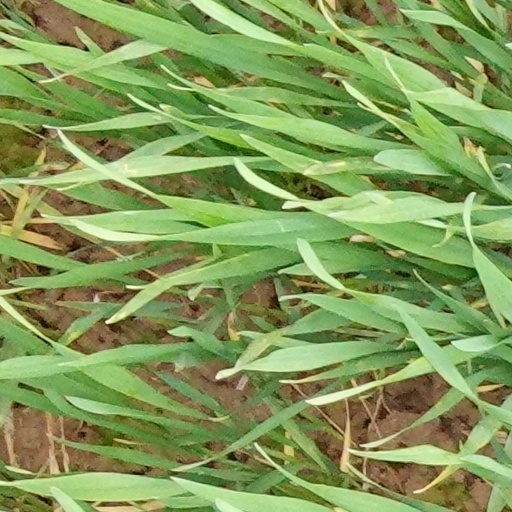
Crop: wheat